Thomas Griffith Haight

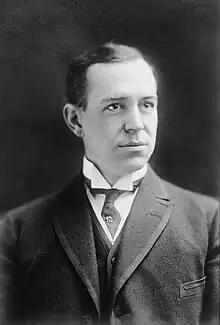
Official portrait,

Thomas Griffith Haight Sr. (August 4, 1879 – January 26, 1942) was an American circuit judge of the United States Court of Appeals for the Third Circuit and previously was a United States district judge of the United States District Court for the District of New Jersey.